So Excited (Janet Jackson song)

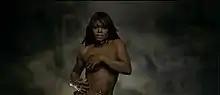
As Jackson dances, her clothes quickly disappear during the video for "So Excited".

The accompanying music video for "So Excited" was directed by Joseph Kahn, with choreography done by Gil Duldulao; it premiered on September 13, 2006, on BET's "Access Granted". A group called X1FX handled VFX visual effects for the video. In the video, Jackson's clothes disappear through a complex dance routine with her female dancers. Also, occasional skeleton people appear in an X-ray effect, and on the 2 minute mark, Jackson is seen inside a yellow sports car eating a strawberry. The video received positive reviews from critics, who considered it a departure from the video for her previous single, but some scenes were criticized. They were also surprised with Jackson naked in the video, after her Super Bowl XXXVIII halftime show controversy in 2004.